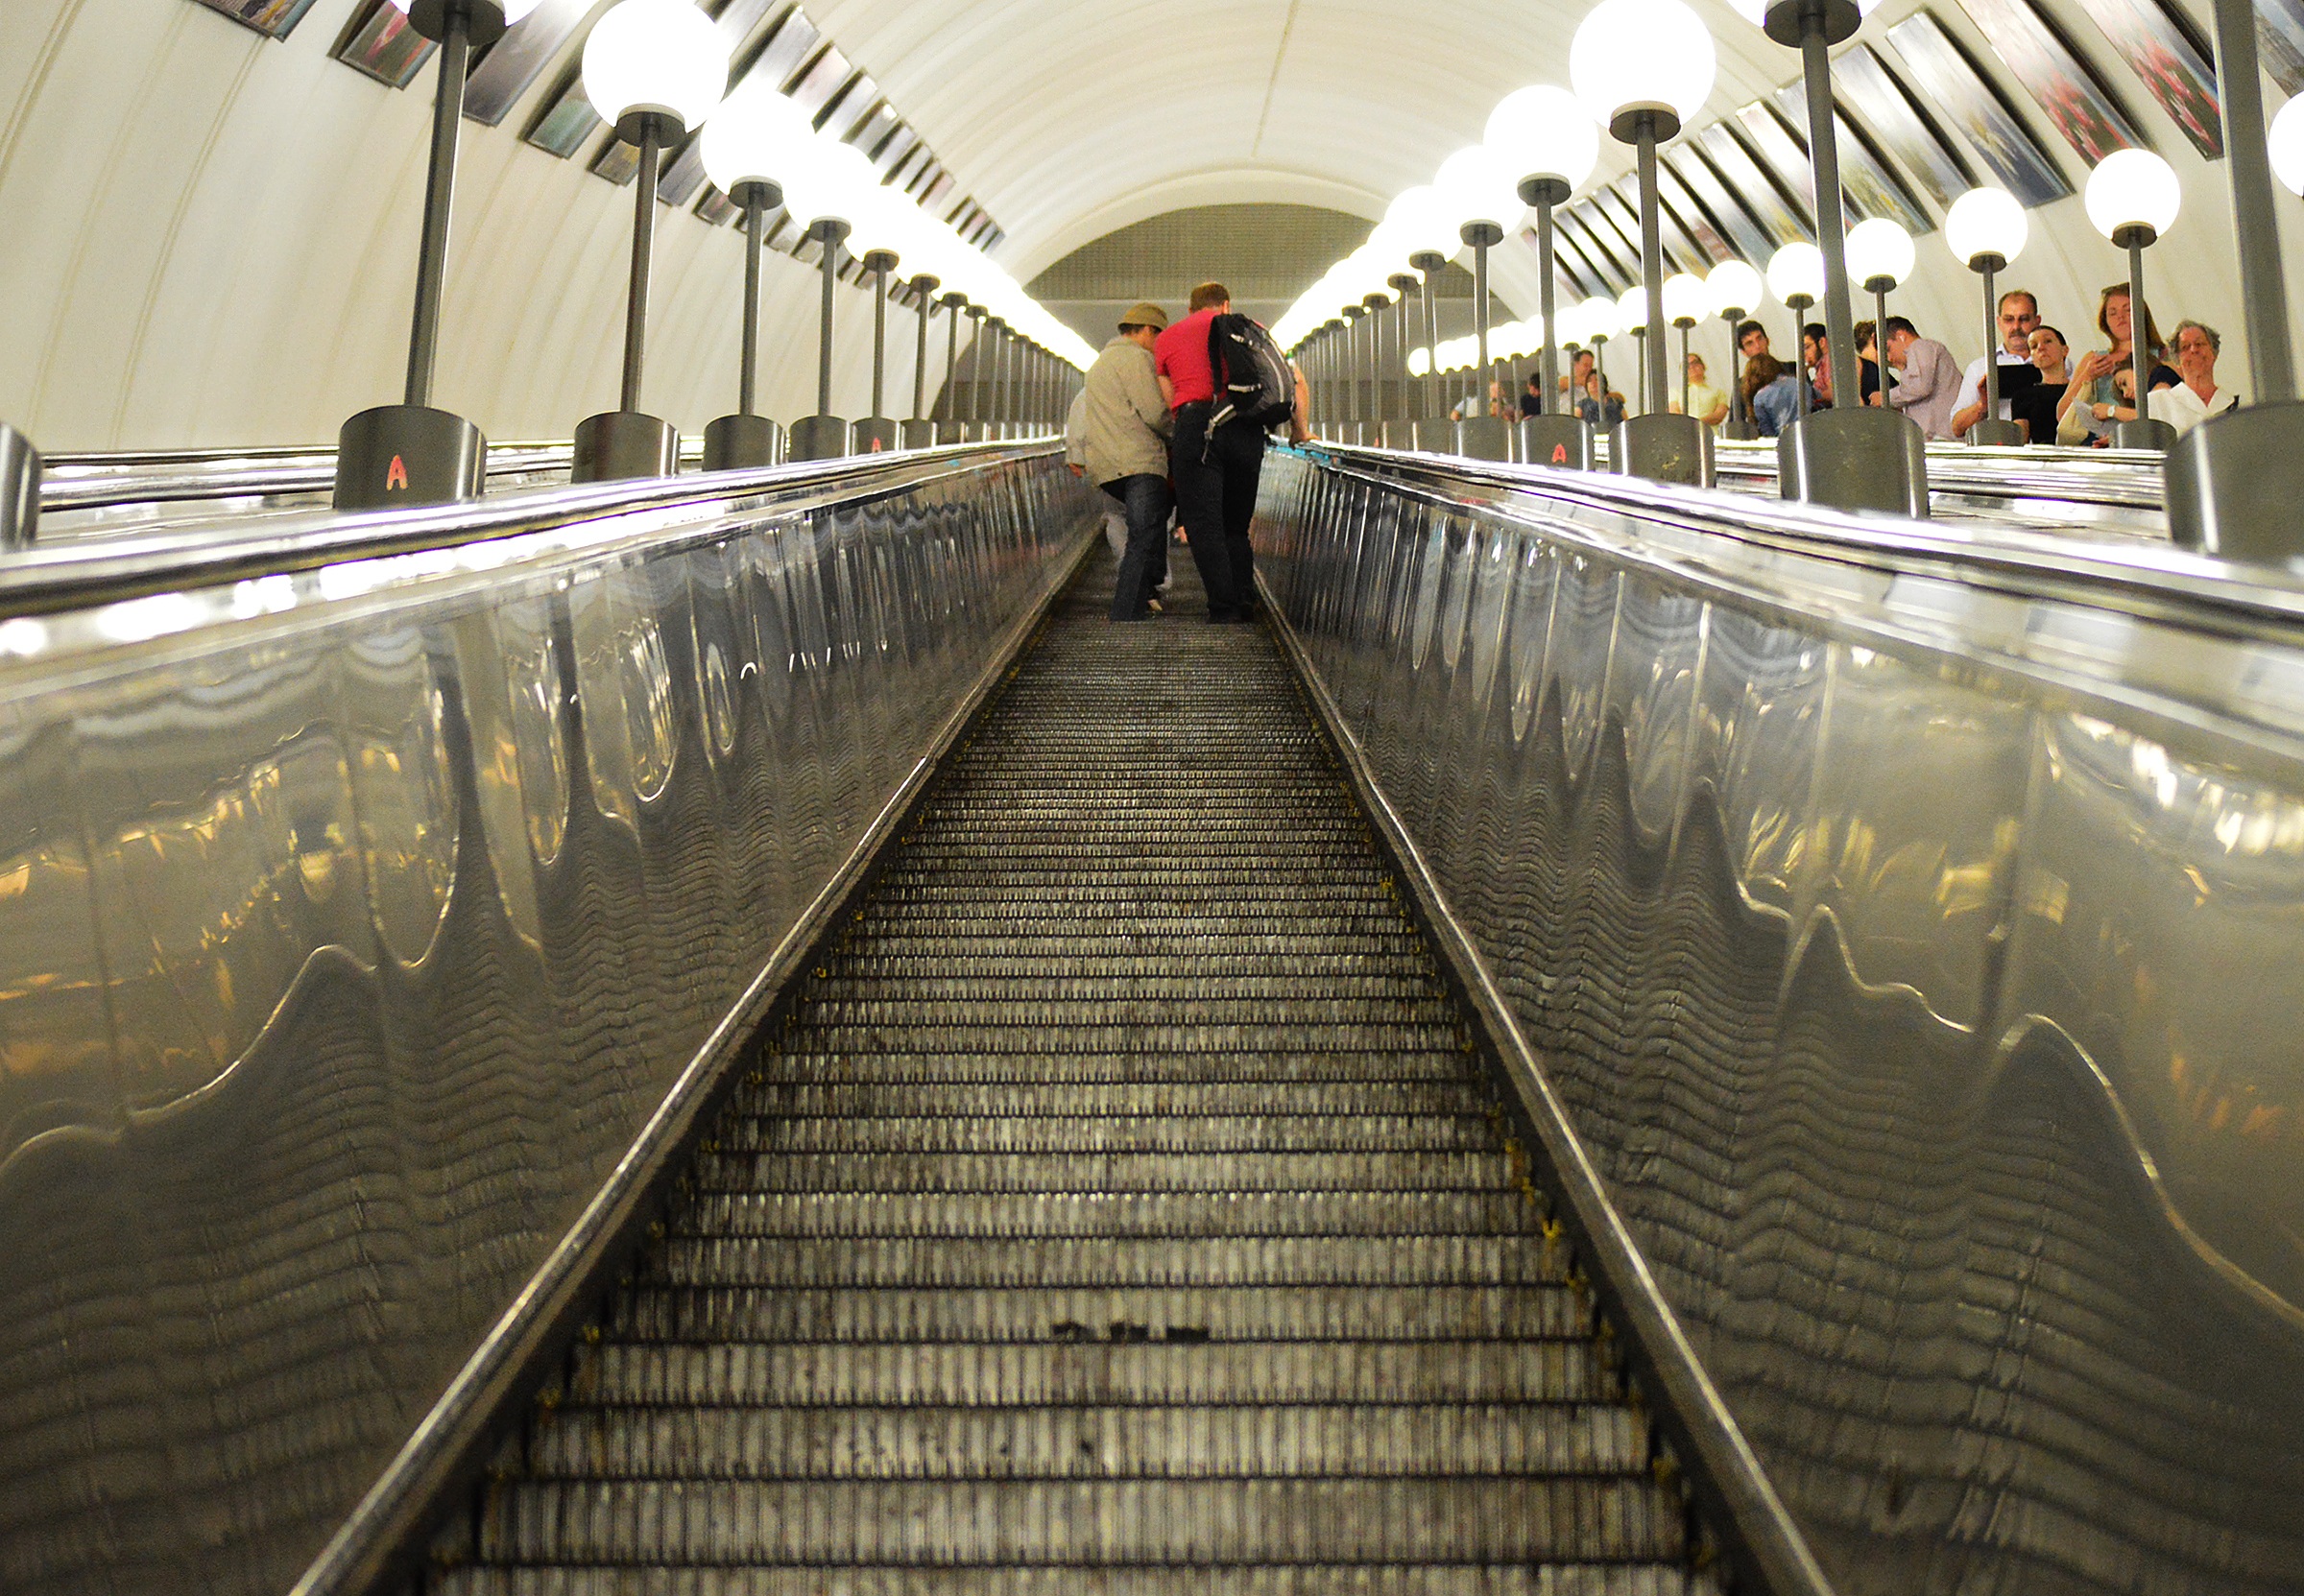
wing, track, urban, tunnel, escalator, metro, underground, transport, station, public transport, metro station, long, symmetry, moscow, russia, soviet, rapid transit